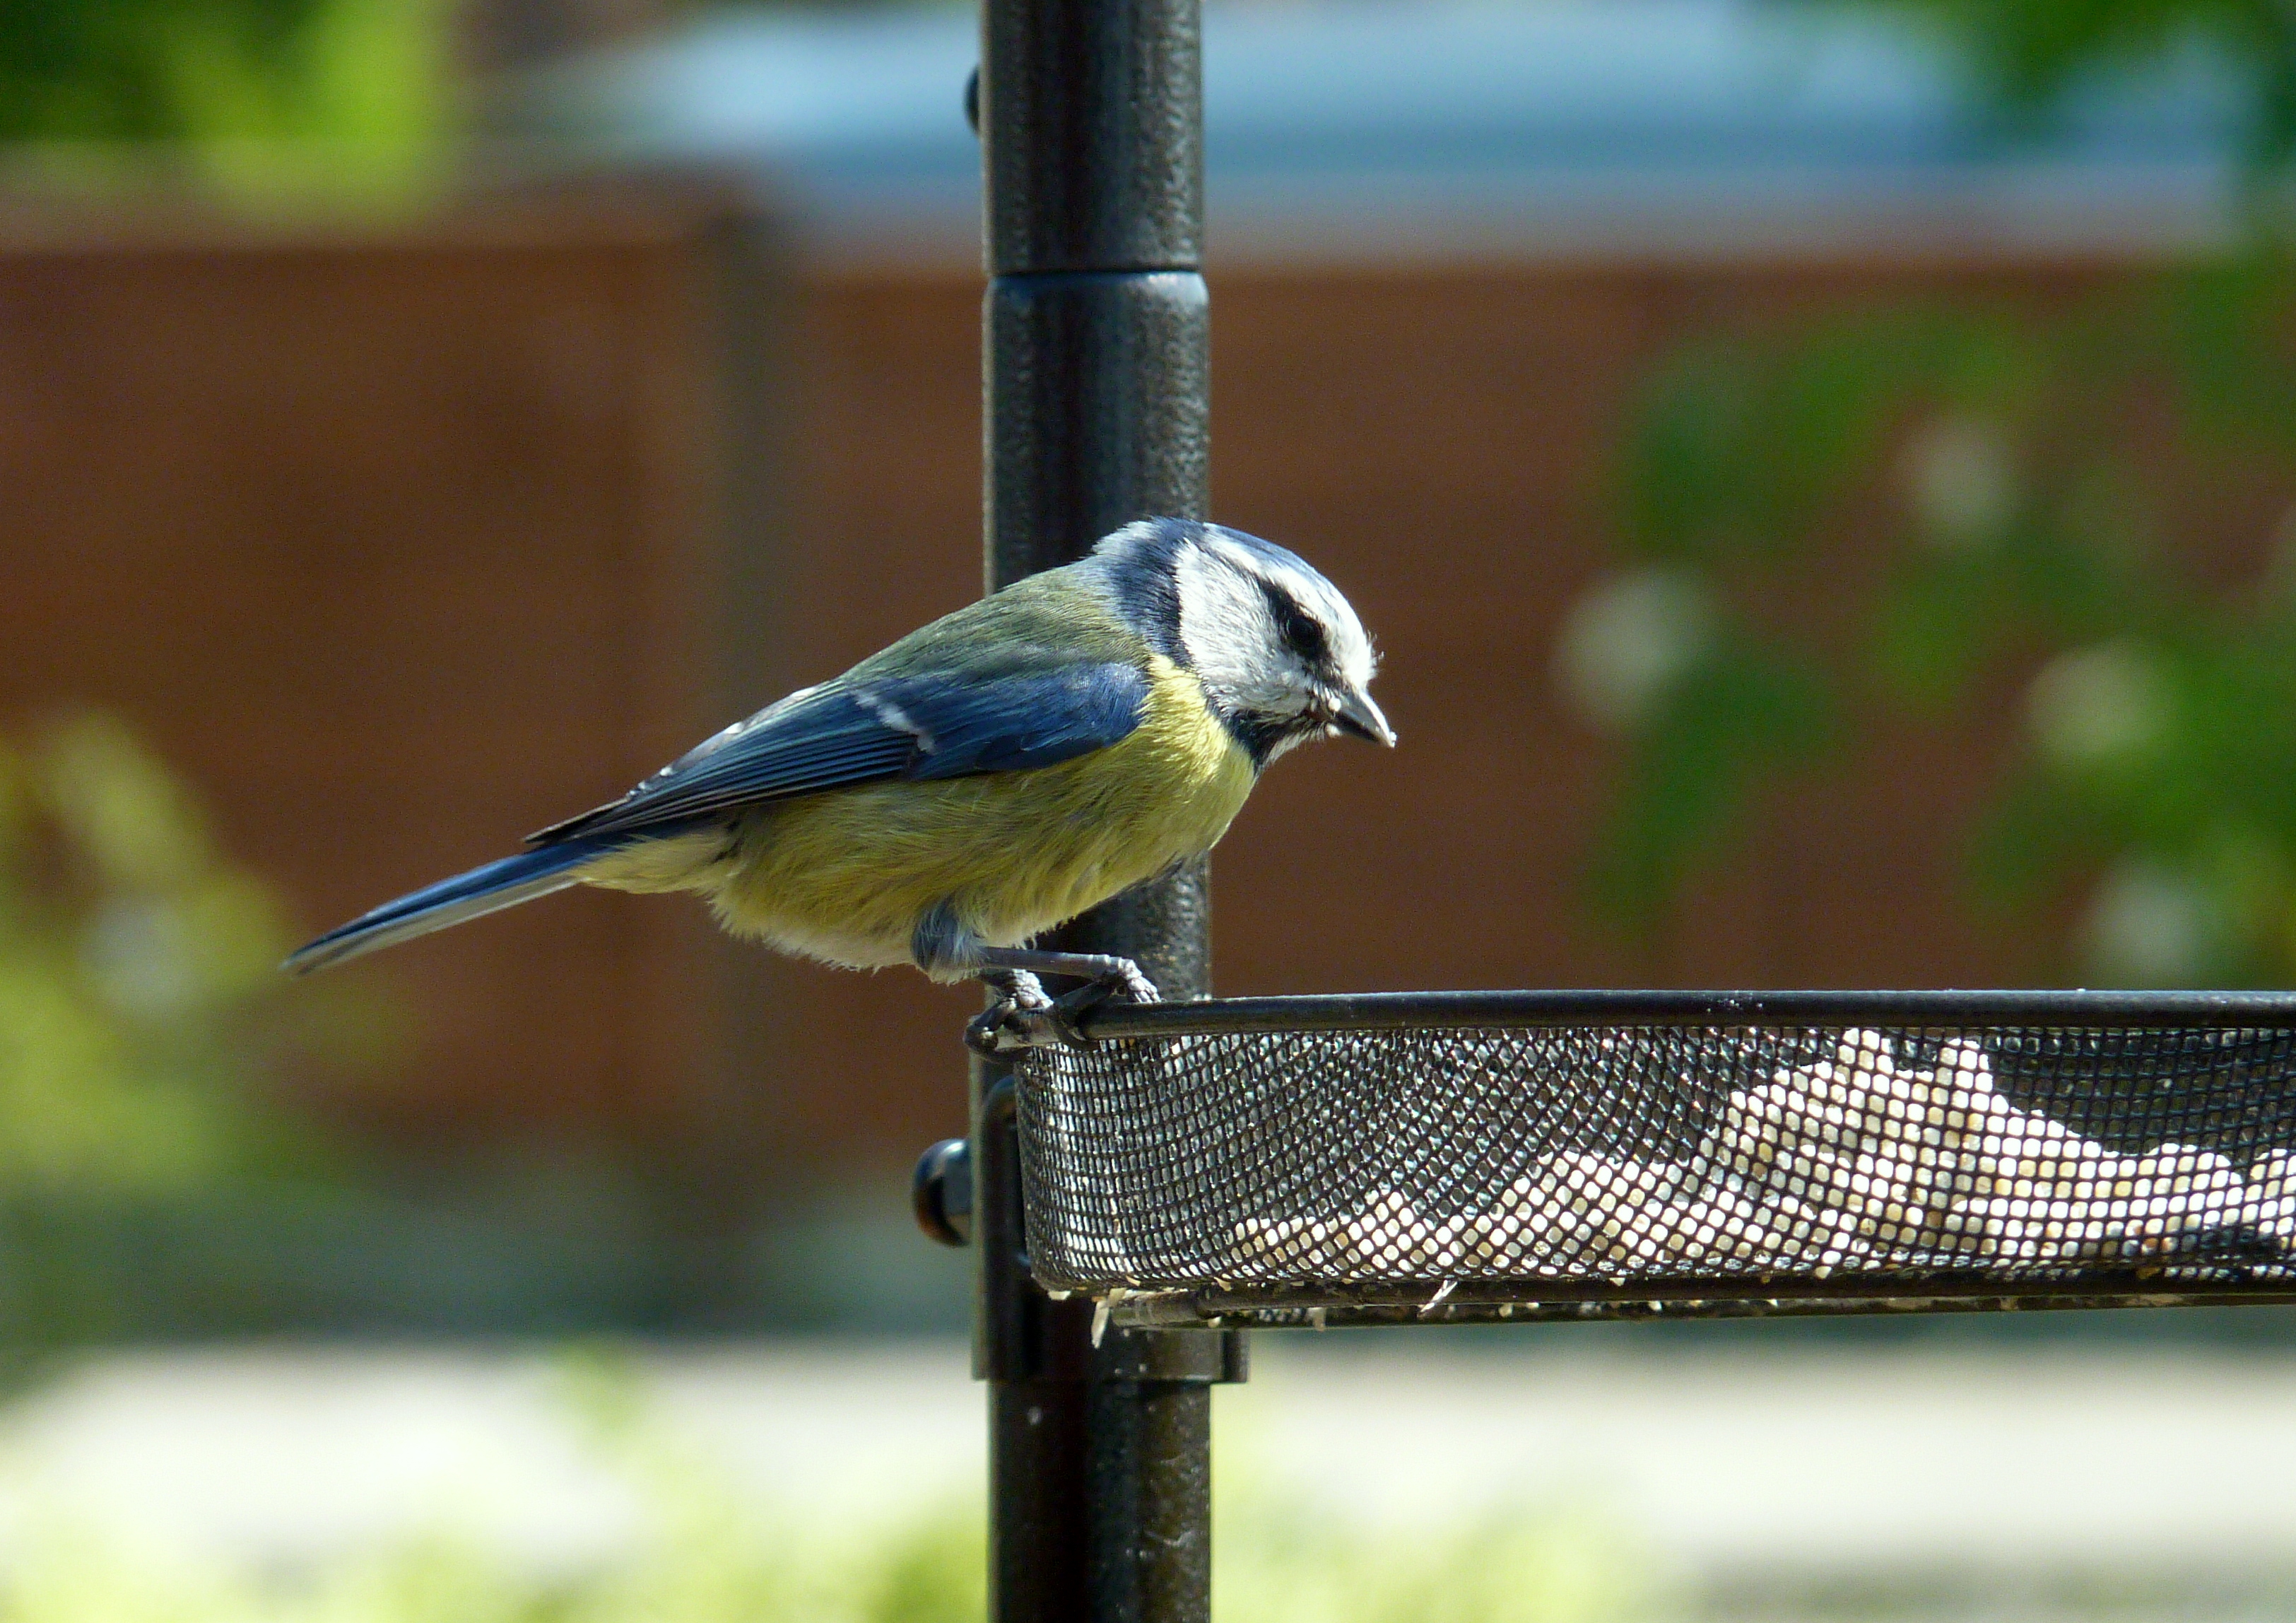
nature, bird, wing, wildlife, beak, garden, fauna, birds, vertebrate, perching bird